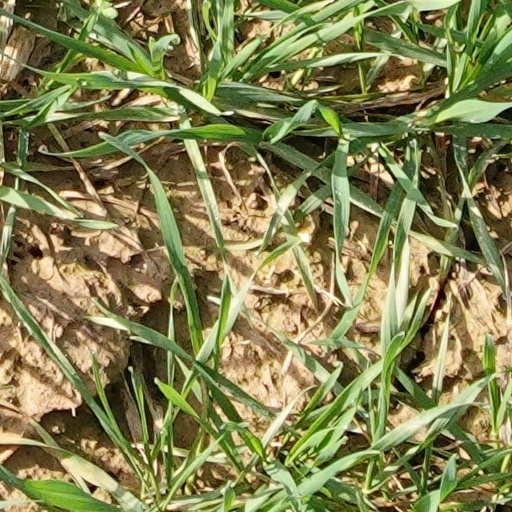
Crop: wheat